Thomas Torrance

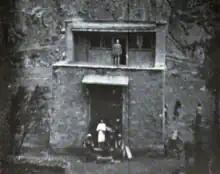
The first Protestant Christian church built in the Qiang country. Torrance is seen at the door of his room which is on the roof of the church.

Torrance is known for being the first Westerner to conduct research among the Qiang people, who he believed belonged to the Lost Tribes of Israel. He was also instrumental in establishing the Archaeological Museum of West China Union University (now Sichuan University). In 2016 an exhibition of Torrance's photographs and other memorabilia was held at Sichuan University in recognition of his historical, archaeological and Qiang research, and his cultural and archaeological contributions to the museum.